Charles Rolls (engraver)

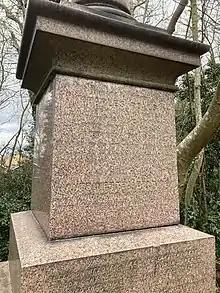
Grave of Charles Rolls in Nunhead Cemetery

Rolls was born on 2 June 1799 in Grange Road, Bermondsey, London (then in Surrey) to non-conformist parents, William and Mary Rolls.